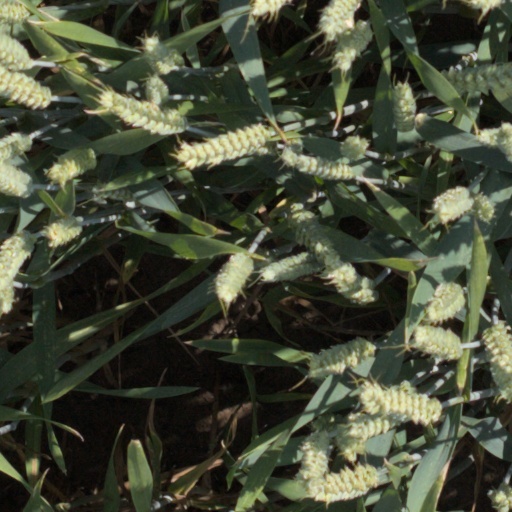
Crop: wheat